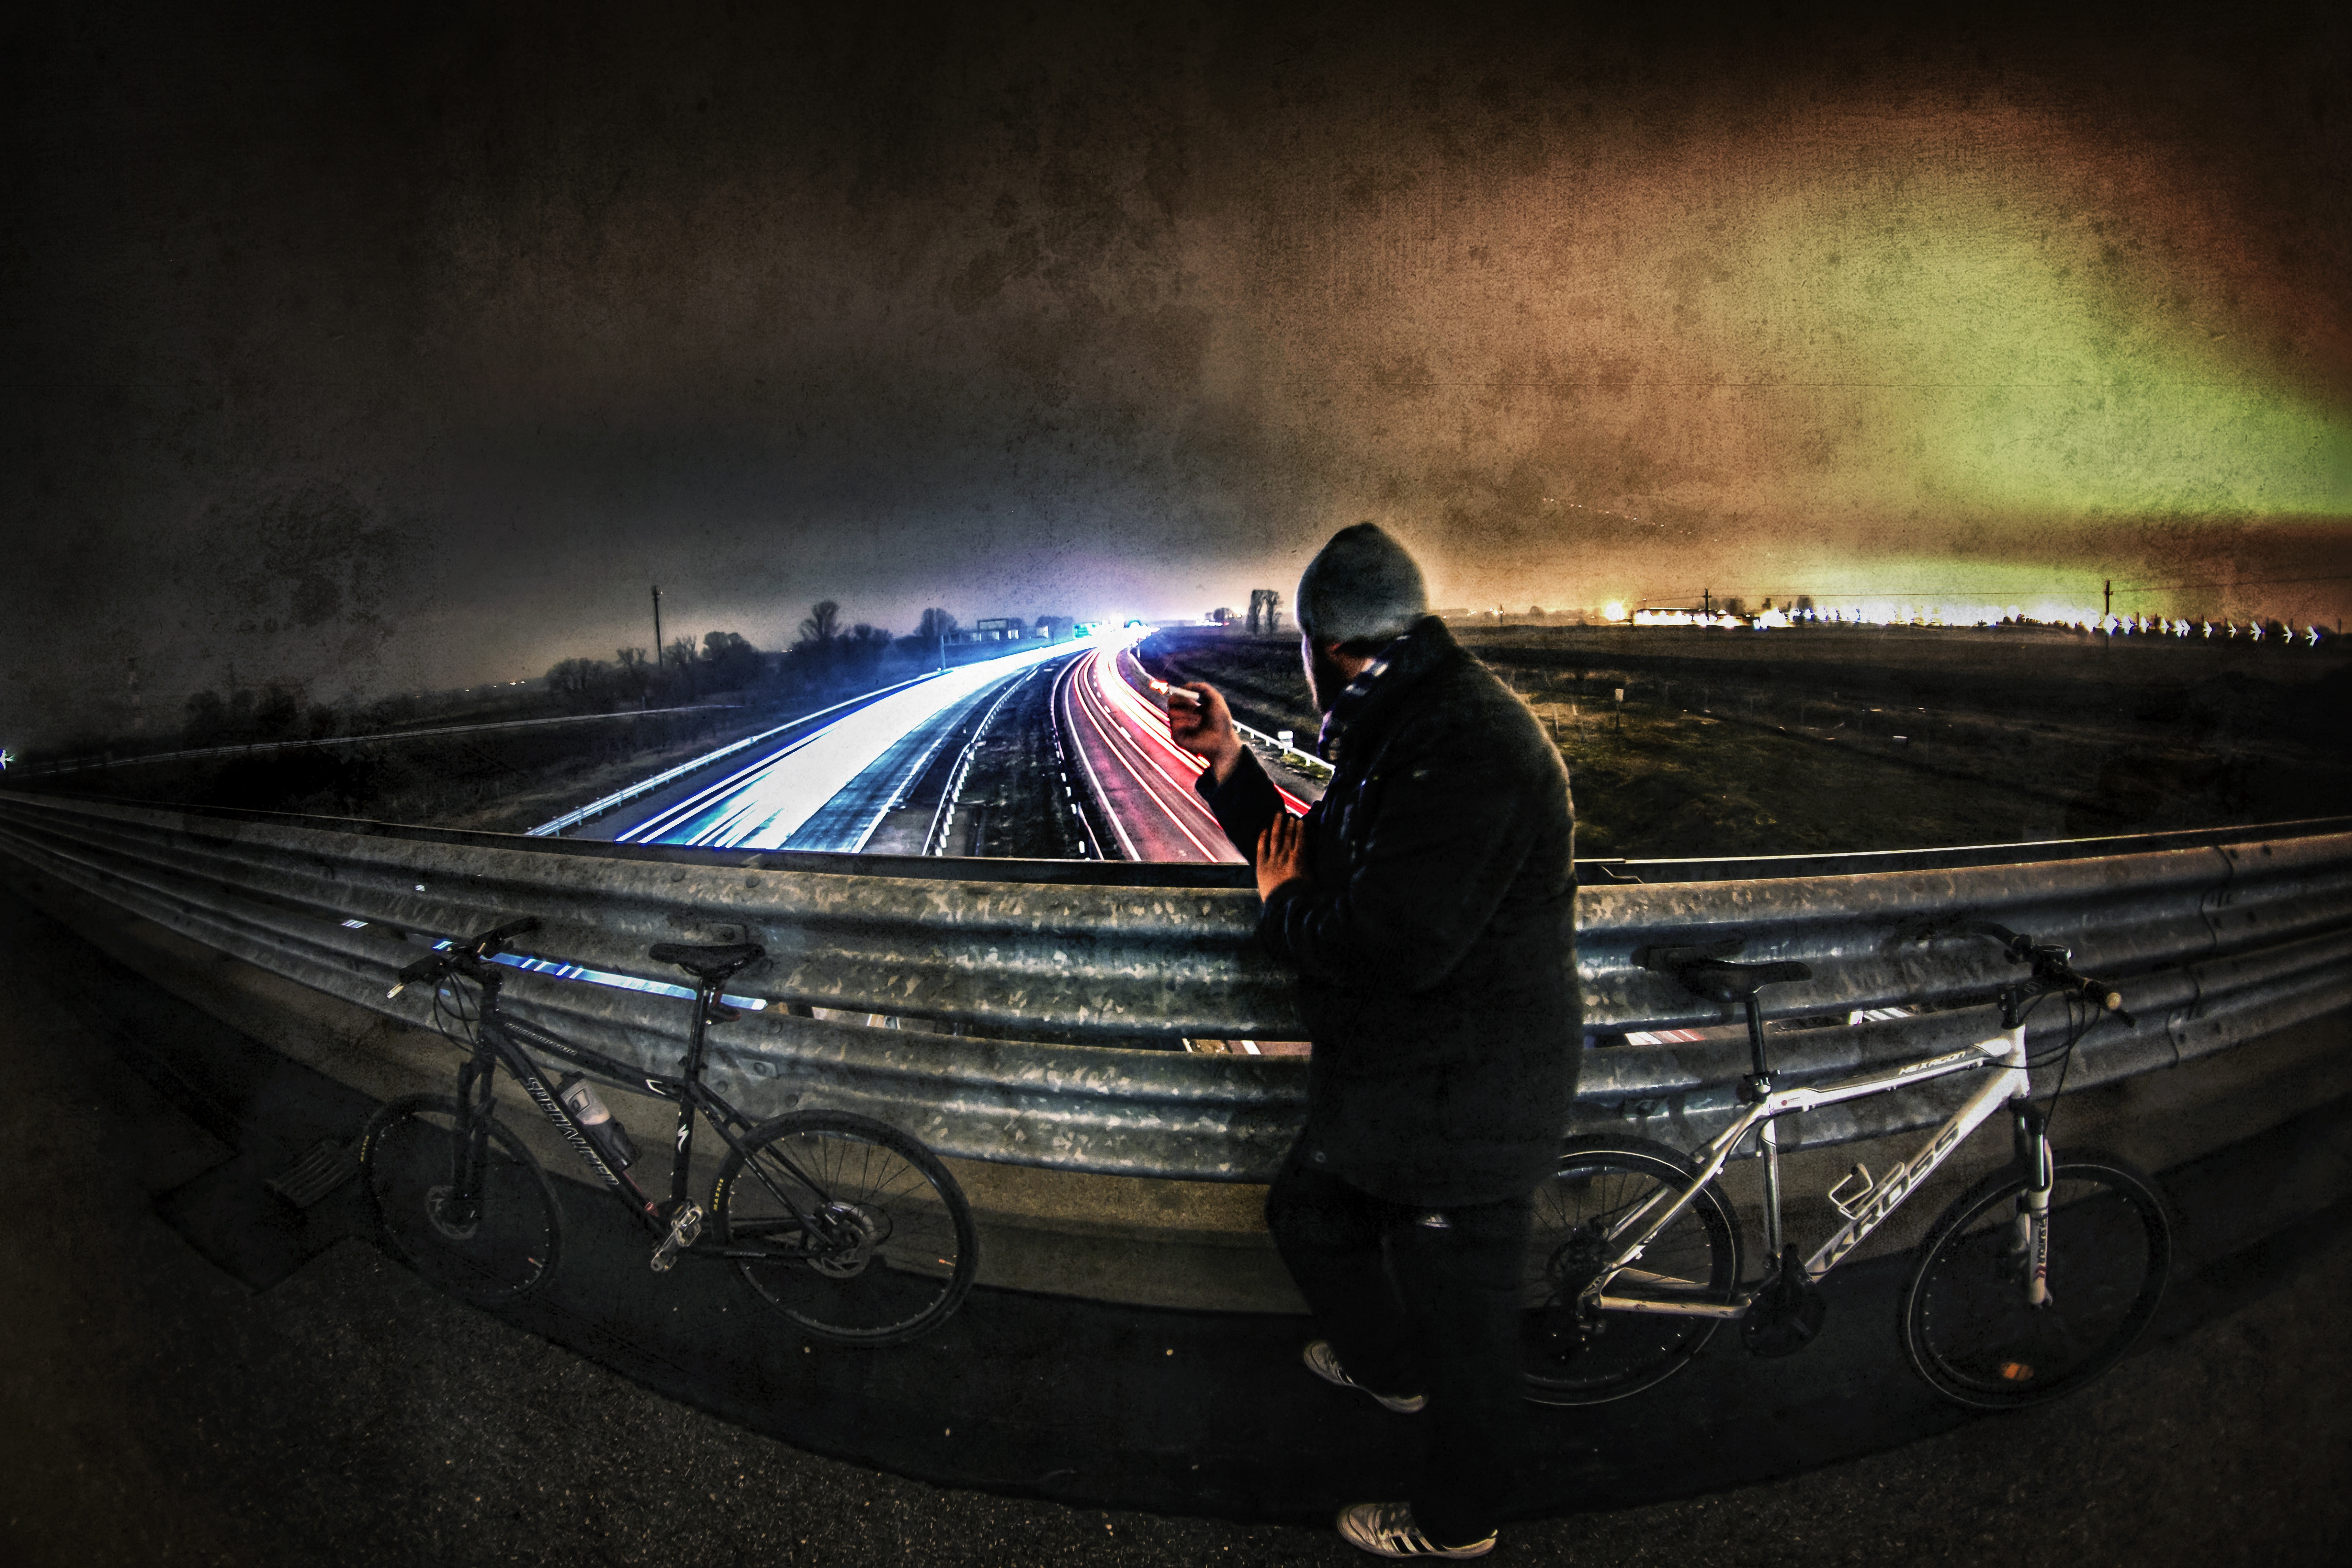
light, boat, night, reflection, vehicle, darkness, image, screenshot, atmosphere of earth